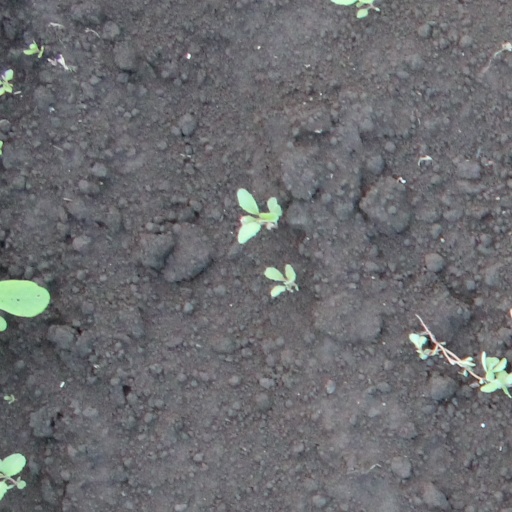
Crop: soybean